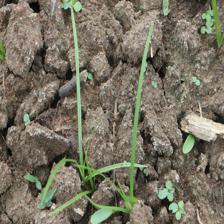
Label: Grass